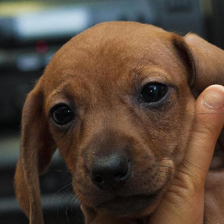
Label: animals